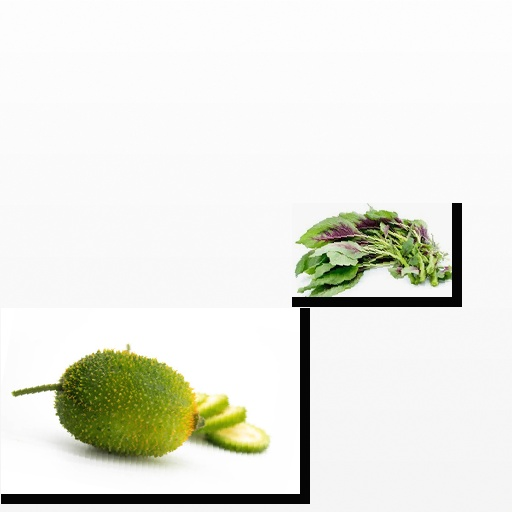
Food items: spiny_gourd, amaranth